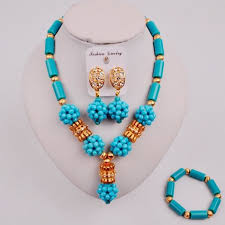
Lii ay takkaayu jigéen la, ay per lan ko defare, am na benn njara bu loxo ak jaaro noppu ak caq pour baat waaw. Ñoom seen i couleur baxa la.